Education in Gibraltar

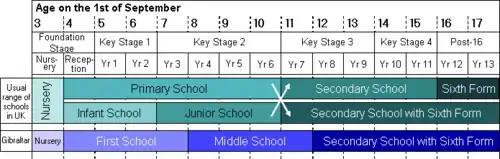
Comparison of school structures in Gibraltar and England

Education in Gibraltar generally follows the English system operating within a three tier system. Schools in Gibraltar follow the Key Stage system which teaches the National Curriculum.